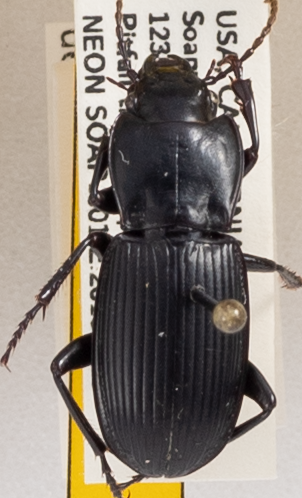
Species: Pterostichus serripes
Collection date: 2018-04-23
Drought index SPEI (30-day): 0.746
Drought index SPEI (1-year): -0.348
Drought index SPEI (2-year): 0.71